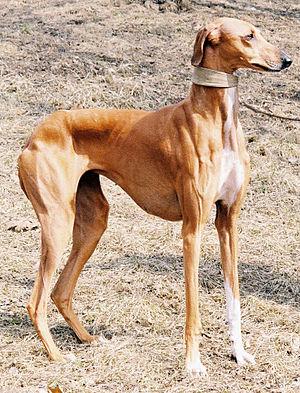
L'Azawakh, Azawagh ou Oska est un lévrier originaire d'une région sahélienne comportant une partie du Mali, de l'Algérie, du Niger et du Burkina Faso. Il tire son nom de la vallée de l'Azawagh, un vaste territoire situé près du plateau central du Niger et de la frontière du Mali. On l'appelle aussi Lévrier Touareg, Sloughi Touareg, ou encore Lévrier du Sud saharien. Son nom d'origine en langue touarègue est oska, terme qui signifie « lévrier » et qualifie aussi une personne, un animal ou une chose digne d'éloge.